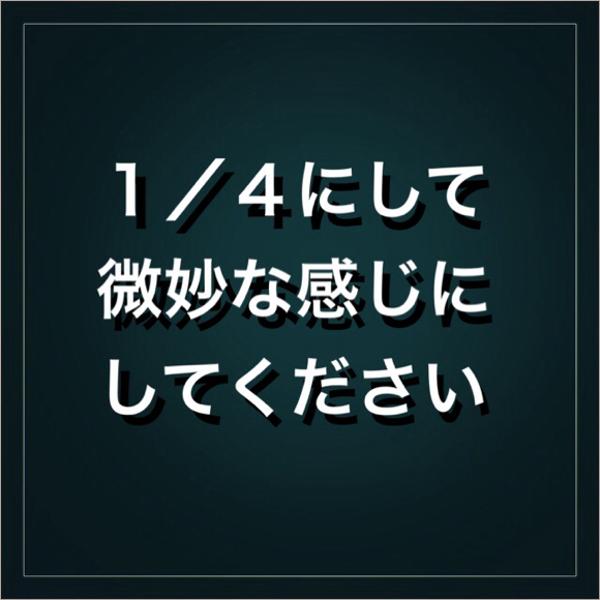
回答: 伊藤一郎